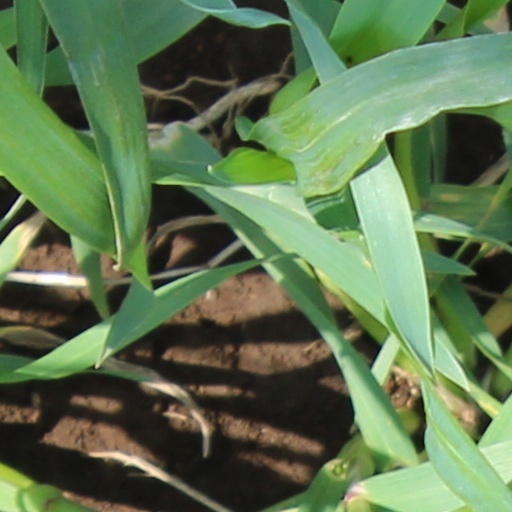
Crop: wheat